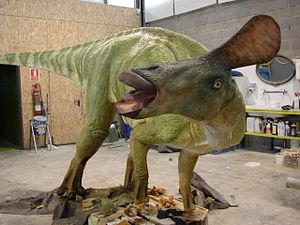
La formation d'Arén, ou formation de Grès d'Arén, est une formation géologique située sur la commune d'Arén, comarque de la Ribagorce, province de Huesca, Aragon, tout au nord de l'Espagne.
Pararhabdodon est un genre éteint de dinosaures ornithopodes de la famille des hadrosauridés, classé dans la sous-famille des Lambeosaurinae. Il a été découvert en Espagne dans le bassin de Tremp en Catalogne, où il a vécu à la fin du Crétacé supérieur, il y a environ entre 67 et 66 Ma, juste avant l'extinction massive du Crétacé-Tertiaire.